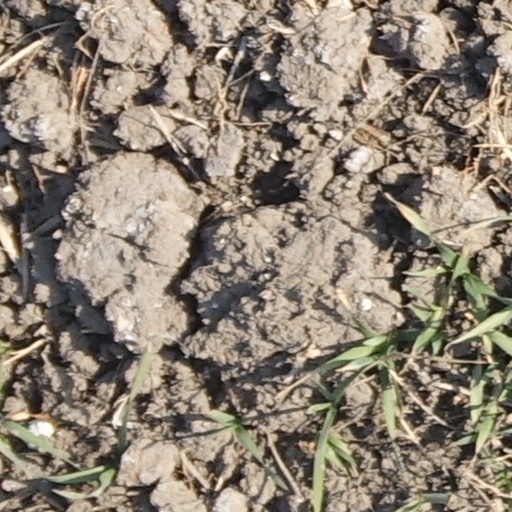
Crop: wheat